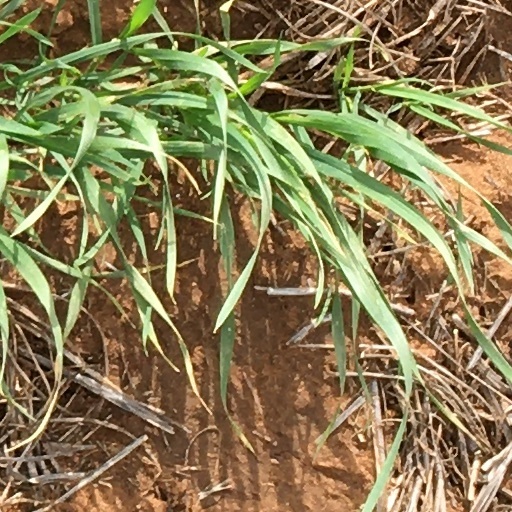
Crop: wheat